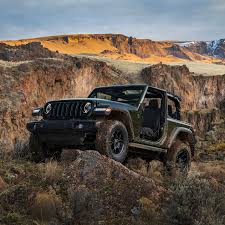
Label: Rs-24